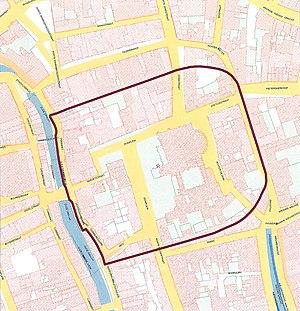
Traiectum ou Trajecto, Utrecht en 2009, est un castellum romain de la défenses des Limes du Rhin de Germanie inférieure proche de la Mer du Nord, dans le territoire du peuple des Cananefates.